Professor Ivo

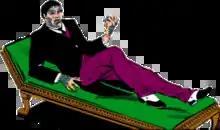
Anthony Ivo as depicted in "Justice League of America" #258 (January 1987). Art by Luke McDonnell.

Anthony Ivo is a supervillain in American comic books published by DC Comics. He is a mad scientist who is the creator of the android villain Amazo and, along with villainous scientist T. O. Morrow, the co-creator of the android Tomorrow Woman. As a result of his thanatophobia, Ivo has used his own scientific discoveries to make himself nearly immortal and invulnerable, causing him to become monstrous in the process.